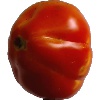
Label: Tomato 1